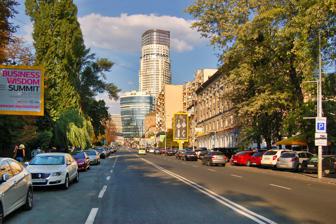
Building: Klovski Descent 7
Country: Ukraine
Year built: 2012
Klovskyi Descent 7 Alternative names Tower at the Klovskyi General information Status Completed Type Residential Location Klovskyi uzviz, 7a, Kyiv , 01032 Country Ukraine Coordinates 50°26′18.7″N 30°32′21.1″E / 50.438528°N 30.539194°E / 50.438528; 30.539194 Construction started 2008 Completed 2012 Inaugurated 2015 Height Roof 168.0m (551.2ft) Top floor 162.6m (553.6ft) Technical details Floor count 57 Design and construction Architect(s) Andriy Mazur Main contractor Arsenal Factory Website klovskiy7 .com Klovski Descent 7a ( Ukrainian : Кловський узвіз, 7 , romanized : Klovskyi uzviz, 7 ) is a skyscraper in Kyiv, Ukraine, the tallest in the country . Designed by Andriy Mazur, the building is 168 meters (551 feet) tall and has 47 floors. It is primarily a residential building but it also has commercial uses. Design and construction The building was designed by Arkhitekturna Spilka and the studio of Serhiy Babushkin, who also conceived the Kyiv skyscrapers Parus Business Centre and Gulliver . The tower has been criticized for its adverse effect on the panorama of Kyiv Pechersk Lavra which is a protected UNESCO heritage site . References